Mala vita

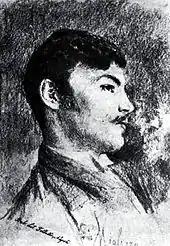
Salvatore Di Giacomo, on whose play and short story the libretto was based

"Mala vita" was Giordano's first full-length opera but owes its existence to his earlier "Marina", a one-act opera that he had composed while still a student at the Conservatory of San Pietro a Majella in Naples. In July 1888 the Milanese music publisher Edoardo Sonzogno had announced a competition open to all young Italian composers who had not yet had an opera performed on stage. They were invited to submit a one-act opera that would be judged by a jury of five prominent Italian critics and composers. The best three would be staged in Rome at Sonzogno's expense. Giordano submitted "Marina". When the winners were announced in March 1890, the three chosen from the 72 entries were Niccola Spinelli's "Labilia", Vincenzo Ferroni's "Rudello", and Mascagni's "Cavalleria rusticana", with "Cavalleria" awarded the First Prize. However, "Marina" received one of the 13 "honourable mentions" and impressed. Amintore Galli, Sonzogno's music advisor, convinced the publisher to offer a commission to the young Giordano for a full-length opera.